VAL 208

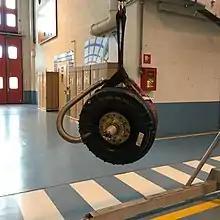
Traction motor

A minor change has been done several times in VAL 208, and a major change in specification was made in VAL 208 NG which is a minor change car in 2006. Specific changes are as follows.